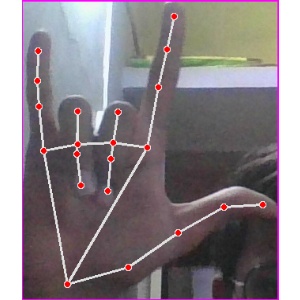
अक्षर: व